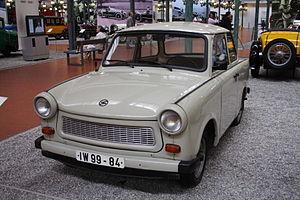
La Trabant 601 est une automobile fabriquée entre 1964 et 1990 par l’entreprise d’État est-allemande VEB Sachsenring Automobilwerk Zwickau. Symbole de la République démocratique allemande, la Trabant est aujourd’hui une voiture culte en Allemagne, au même titre que la Volkswagen Coccinelle, la Fiat 500, l’Austin Mini ou encore la Citroën 2CV.